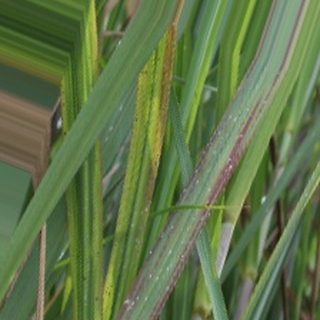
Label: sugarcane_bacterial_blight